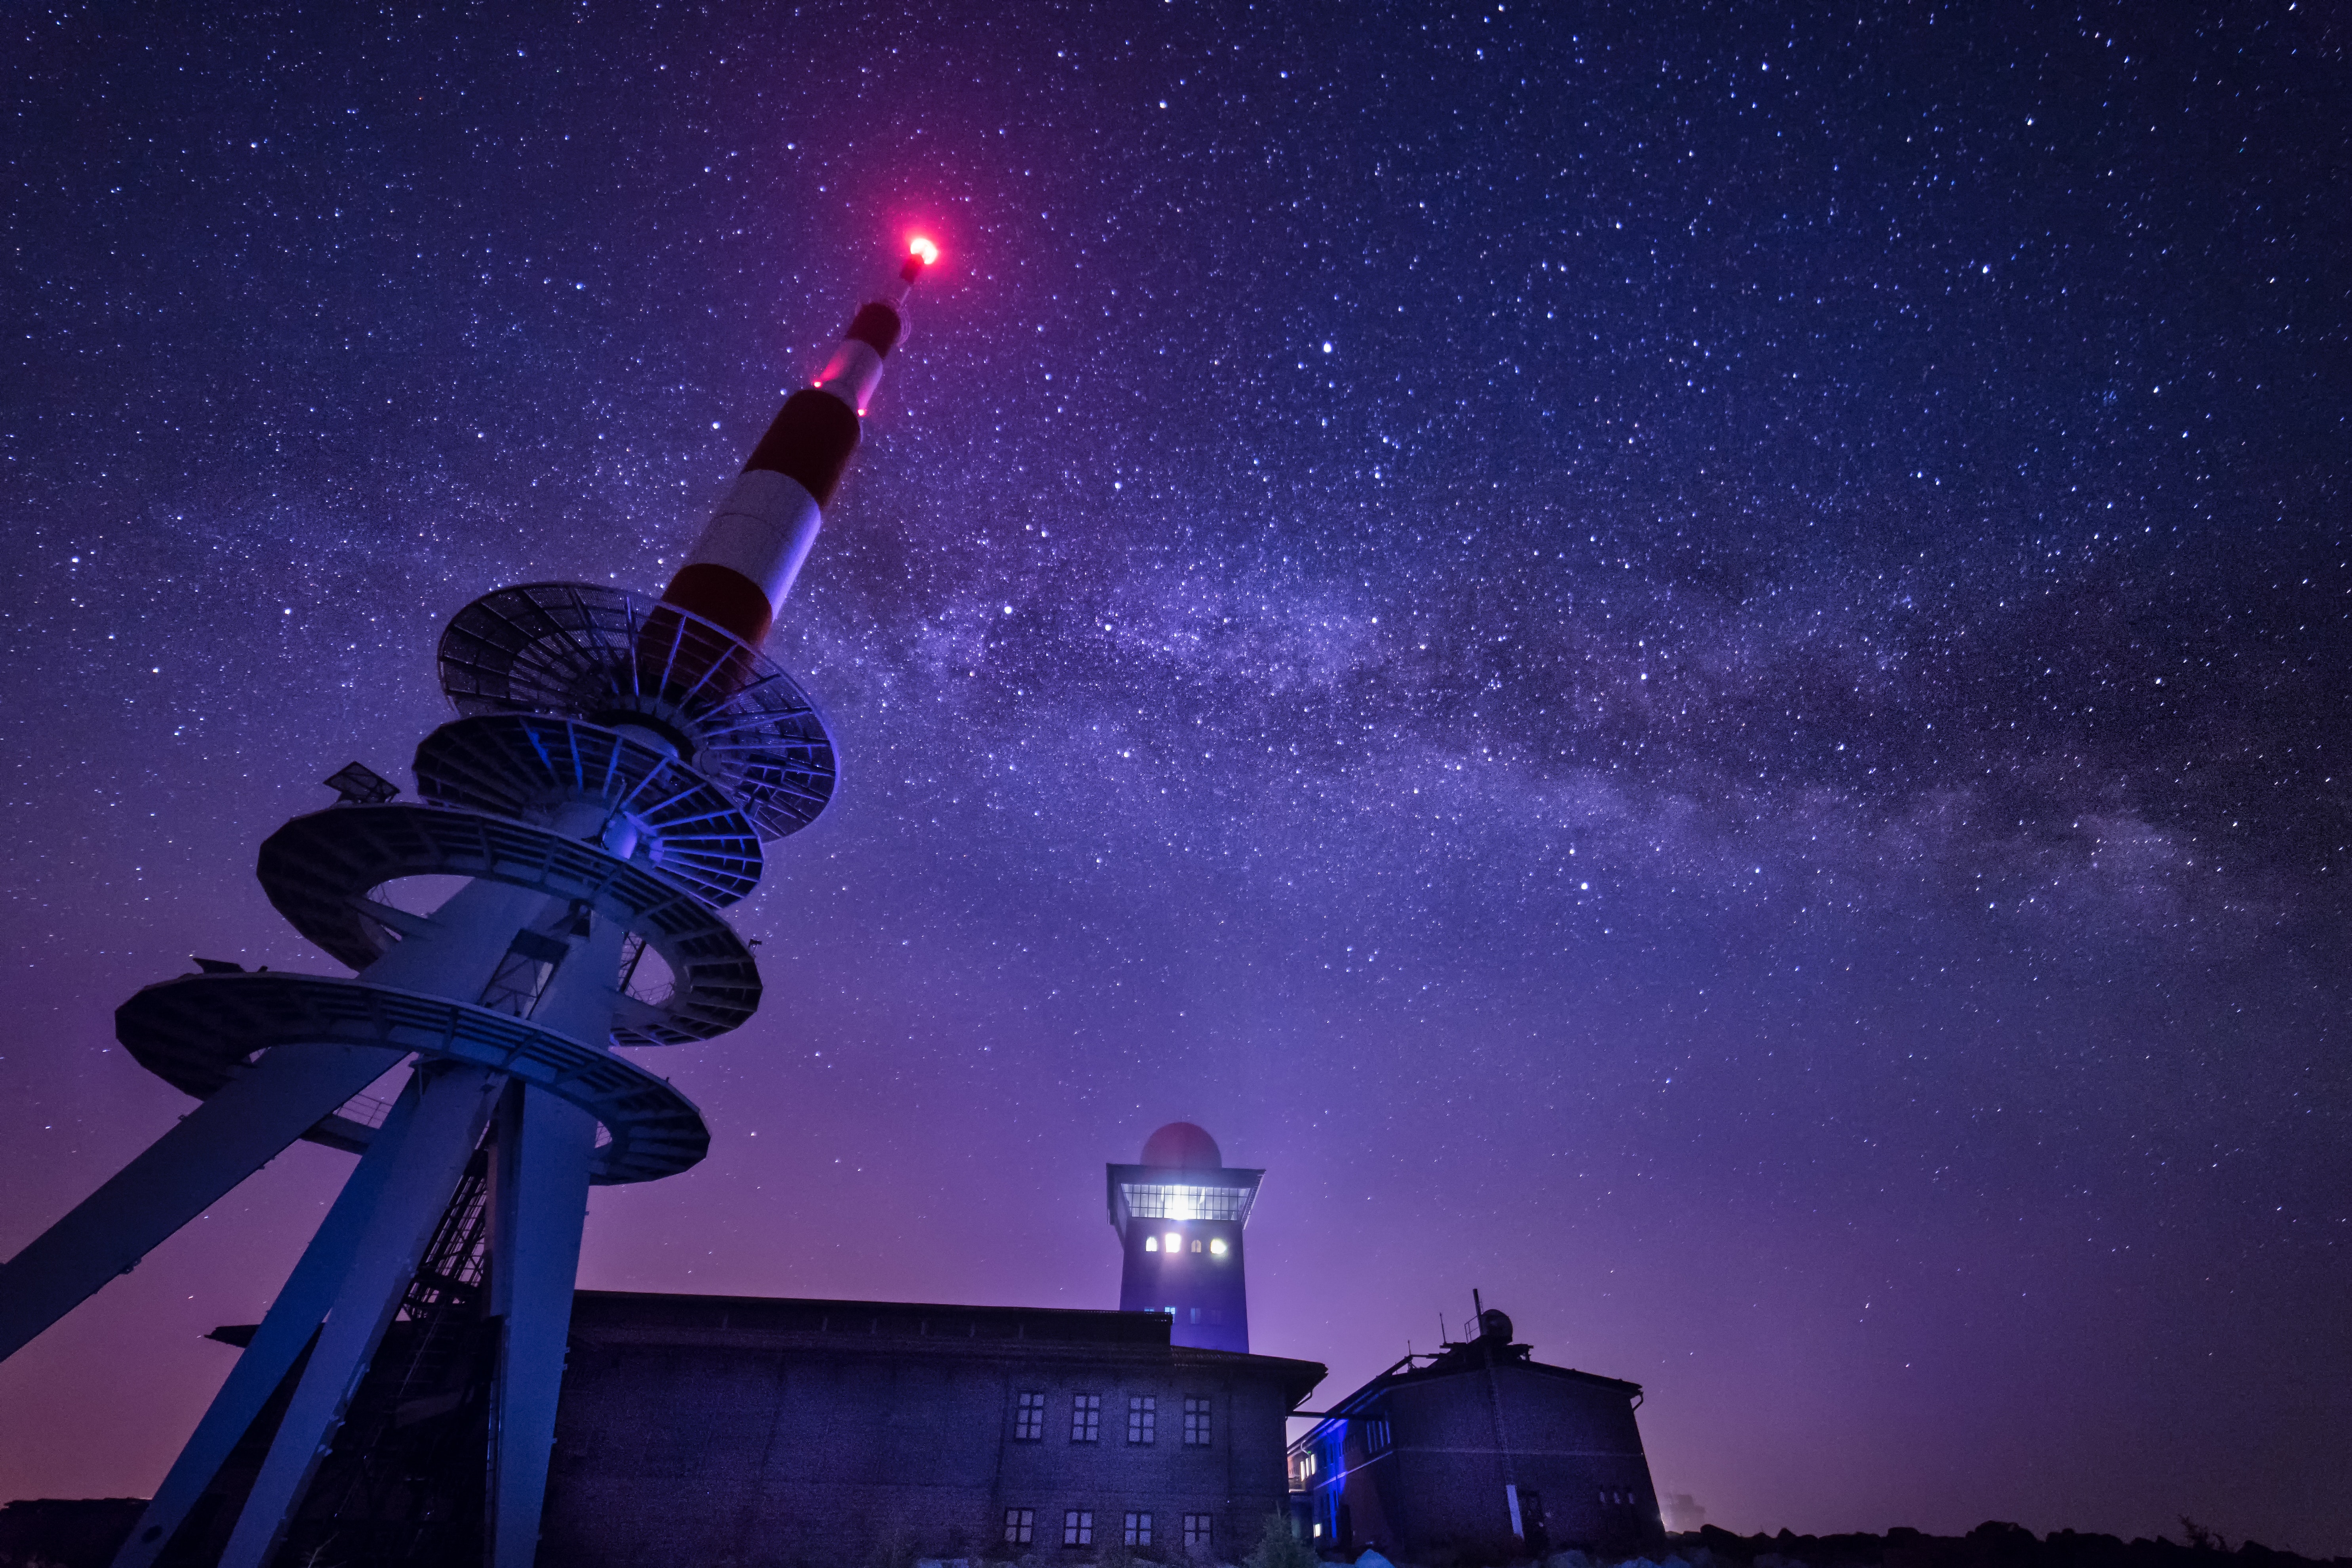
sky, night, purple, cloud, atmosphere, midnight, tower, tree, space, architecture, star, science, astronomy, darkness, astronomical object, building